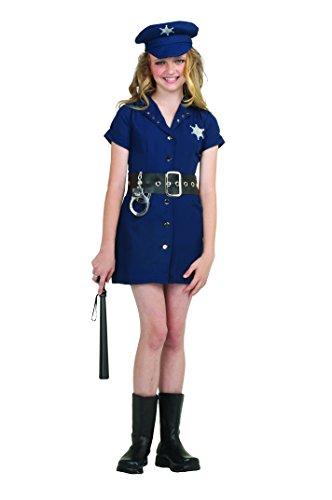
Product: in The Line of Duty Child Costume
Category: Clothing, Shoes & Jewelry | Costumes & Accessories | Women | Costumes & Cosplay Apparel | Costumes
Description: Includes Button-down Dress, Cap, and Belt.
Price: $19.26 - $35.63